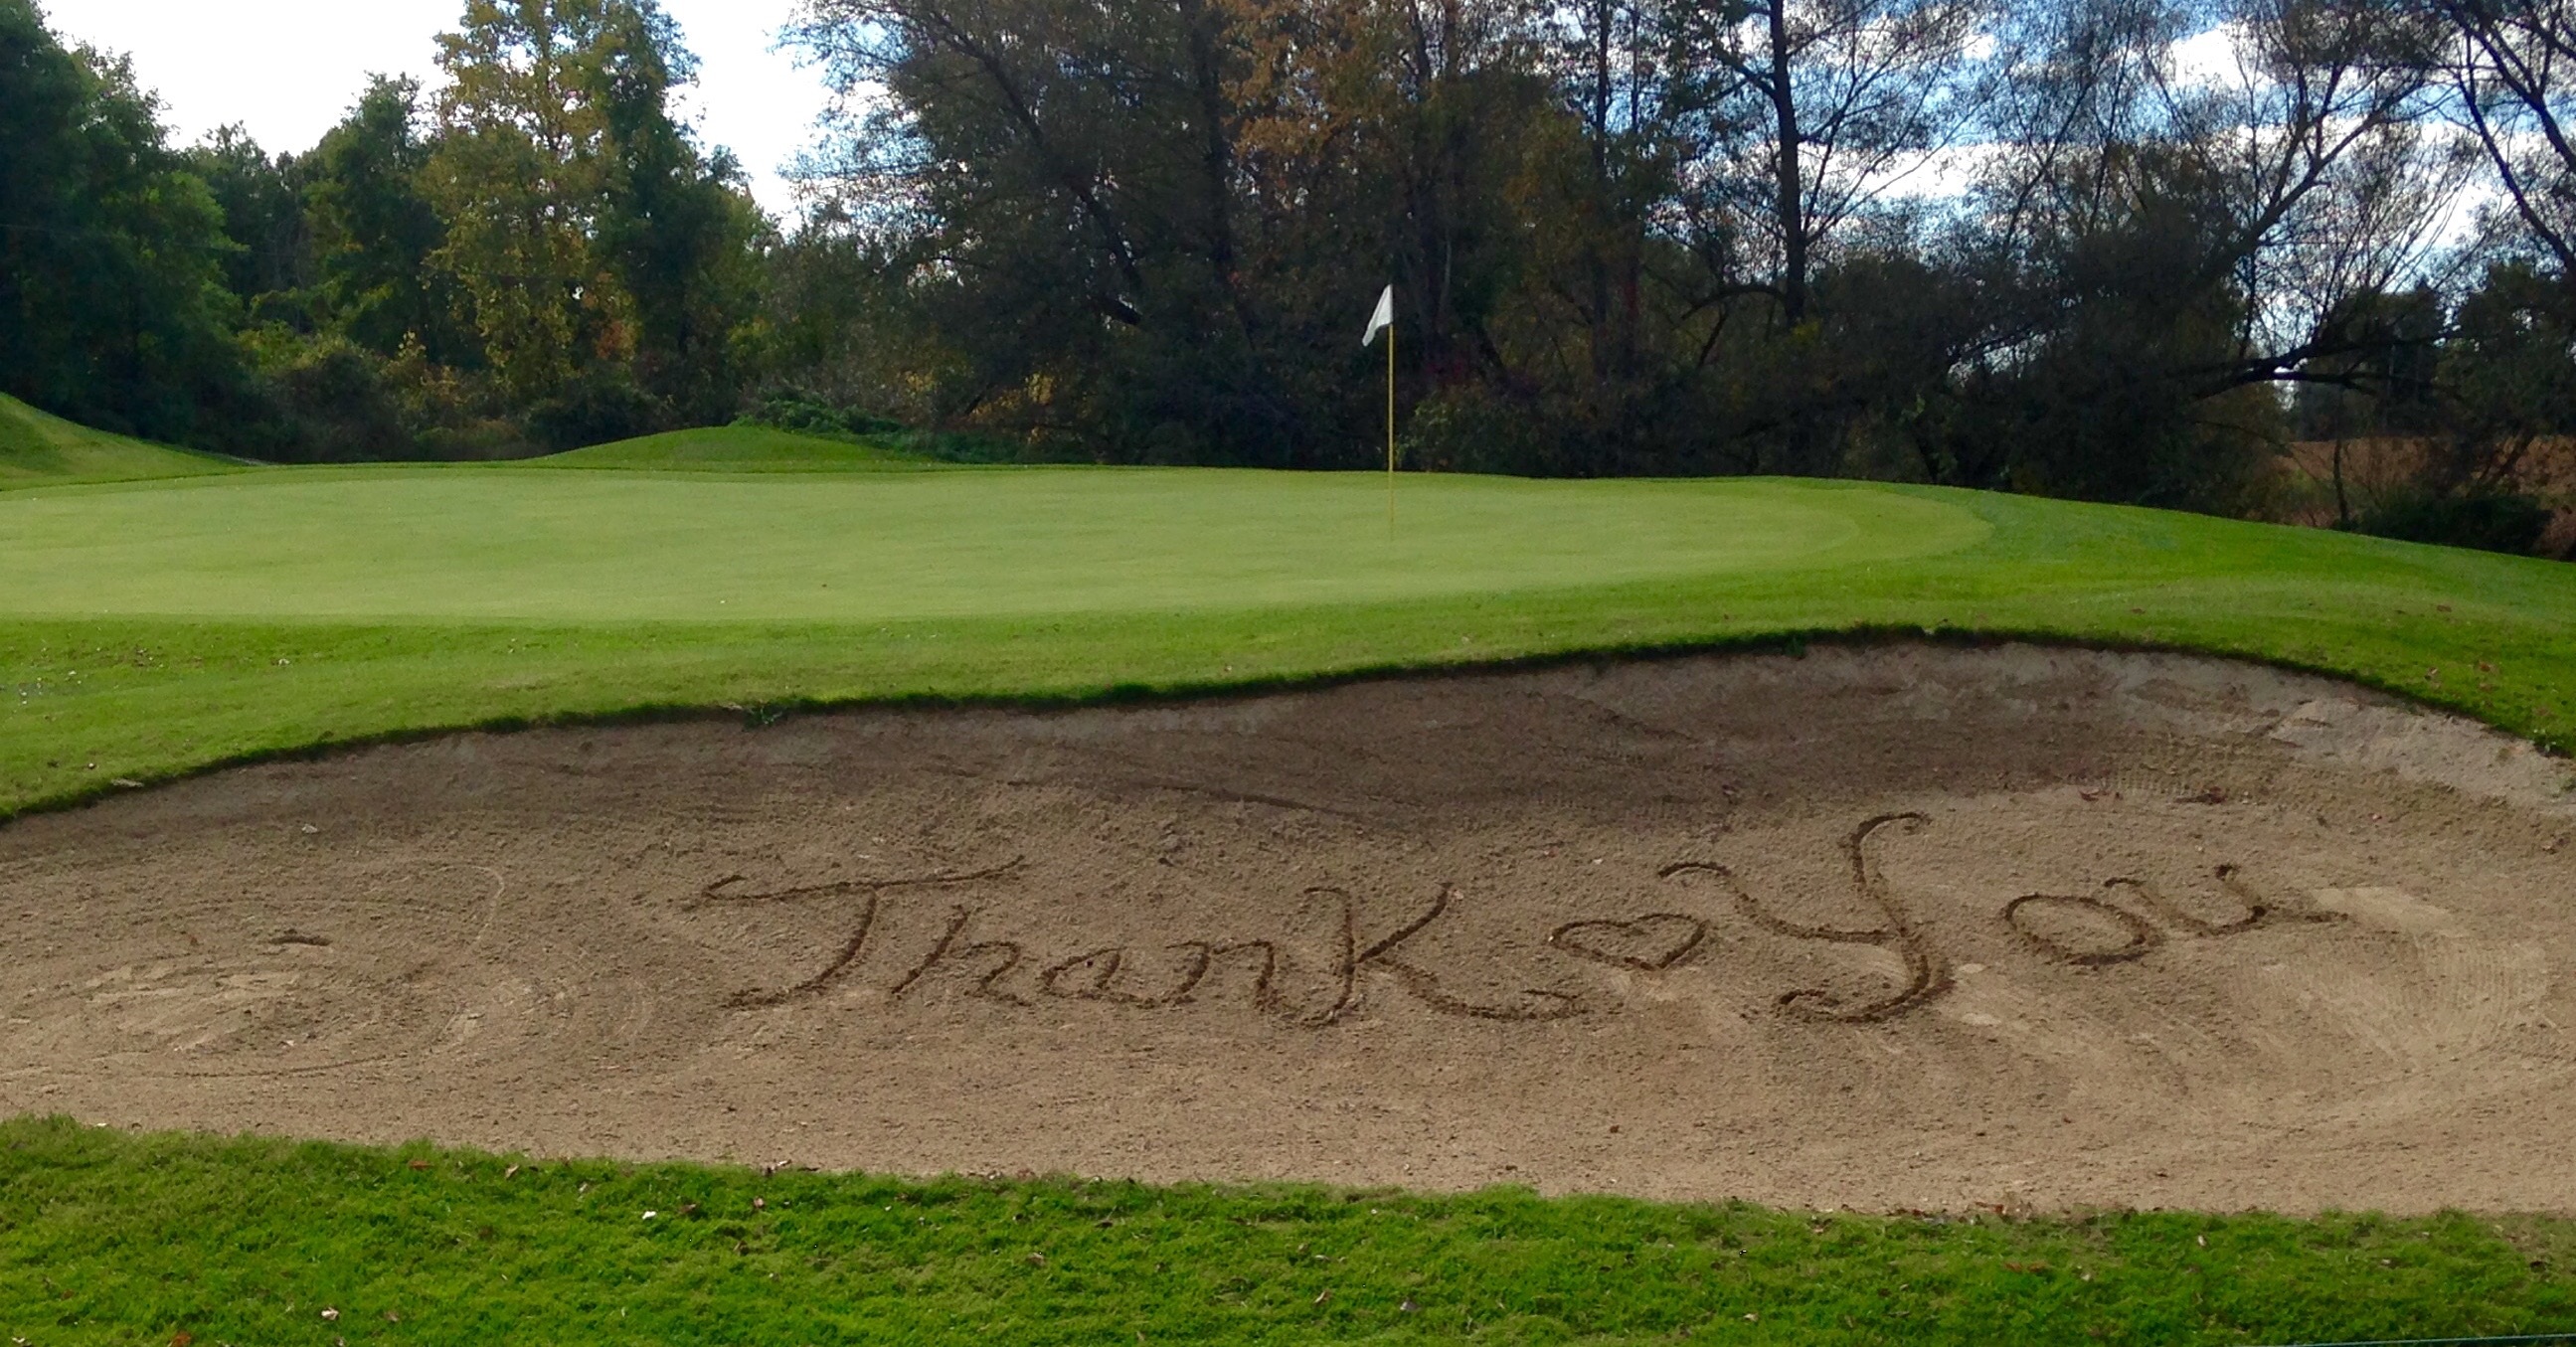
landscape, grass, structure, lawn, game, recreation, green, soil, baseball field, golf, thank you, golf course, golf club, sports, grassland, outdoor recreation, sport venue